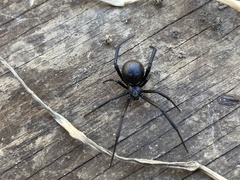
Species: Lactrodectus_hesperus